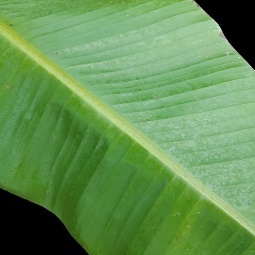
Label: Healthy